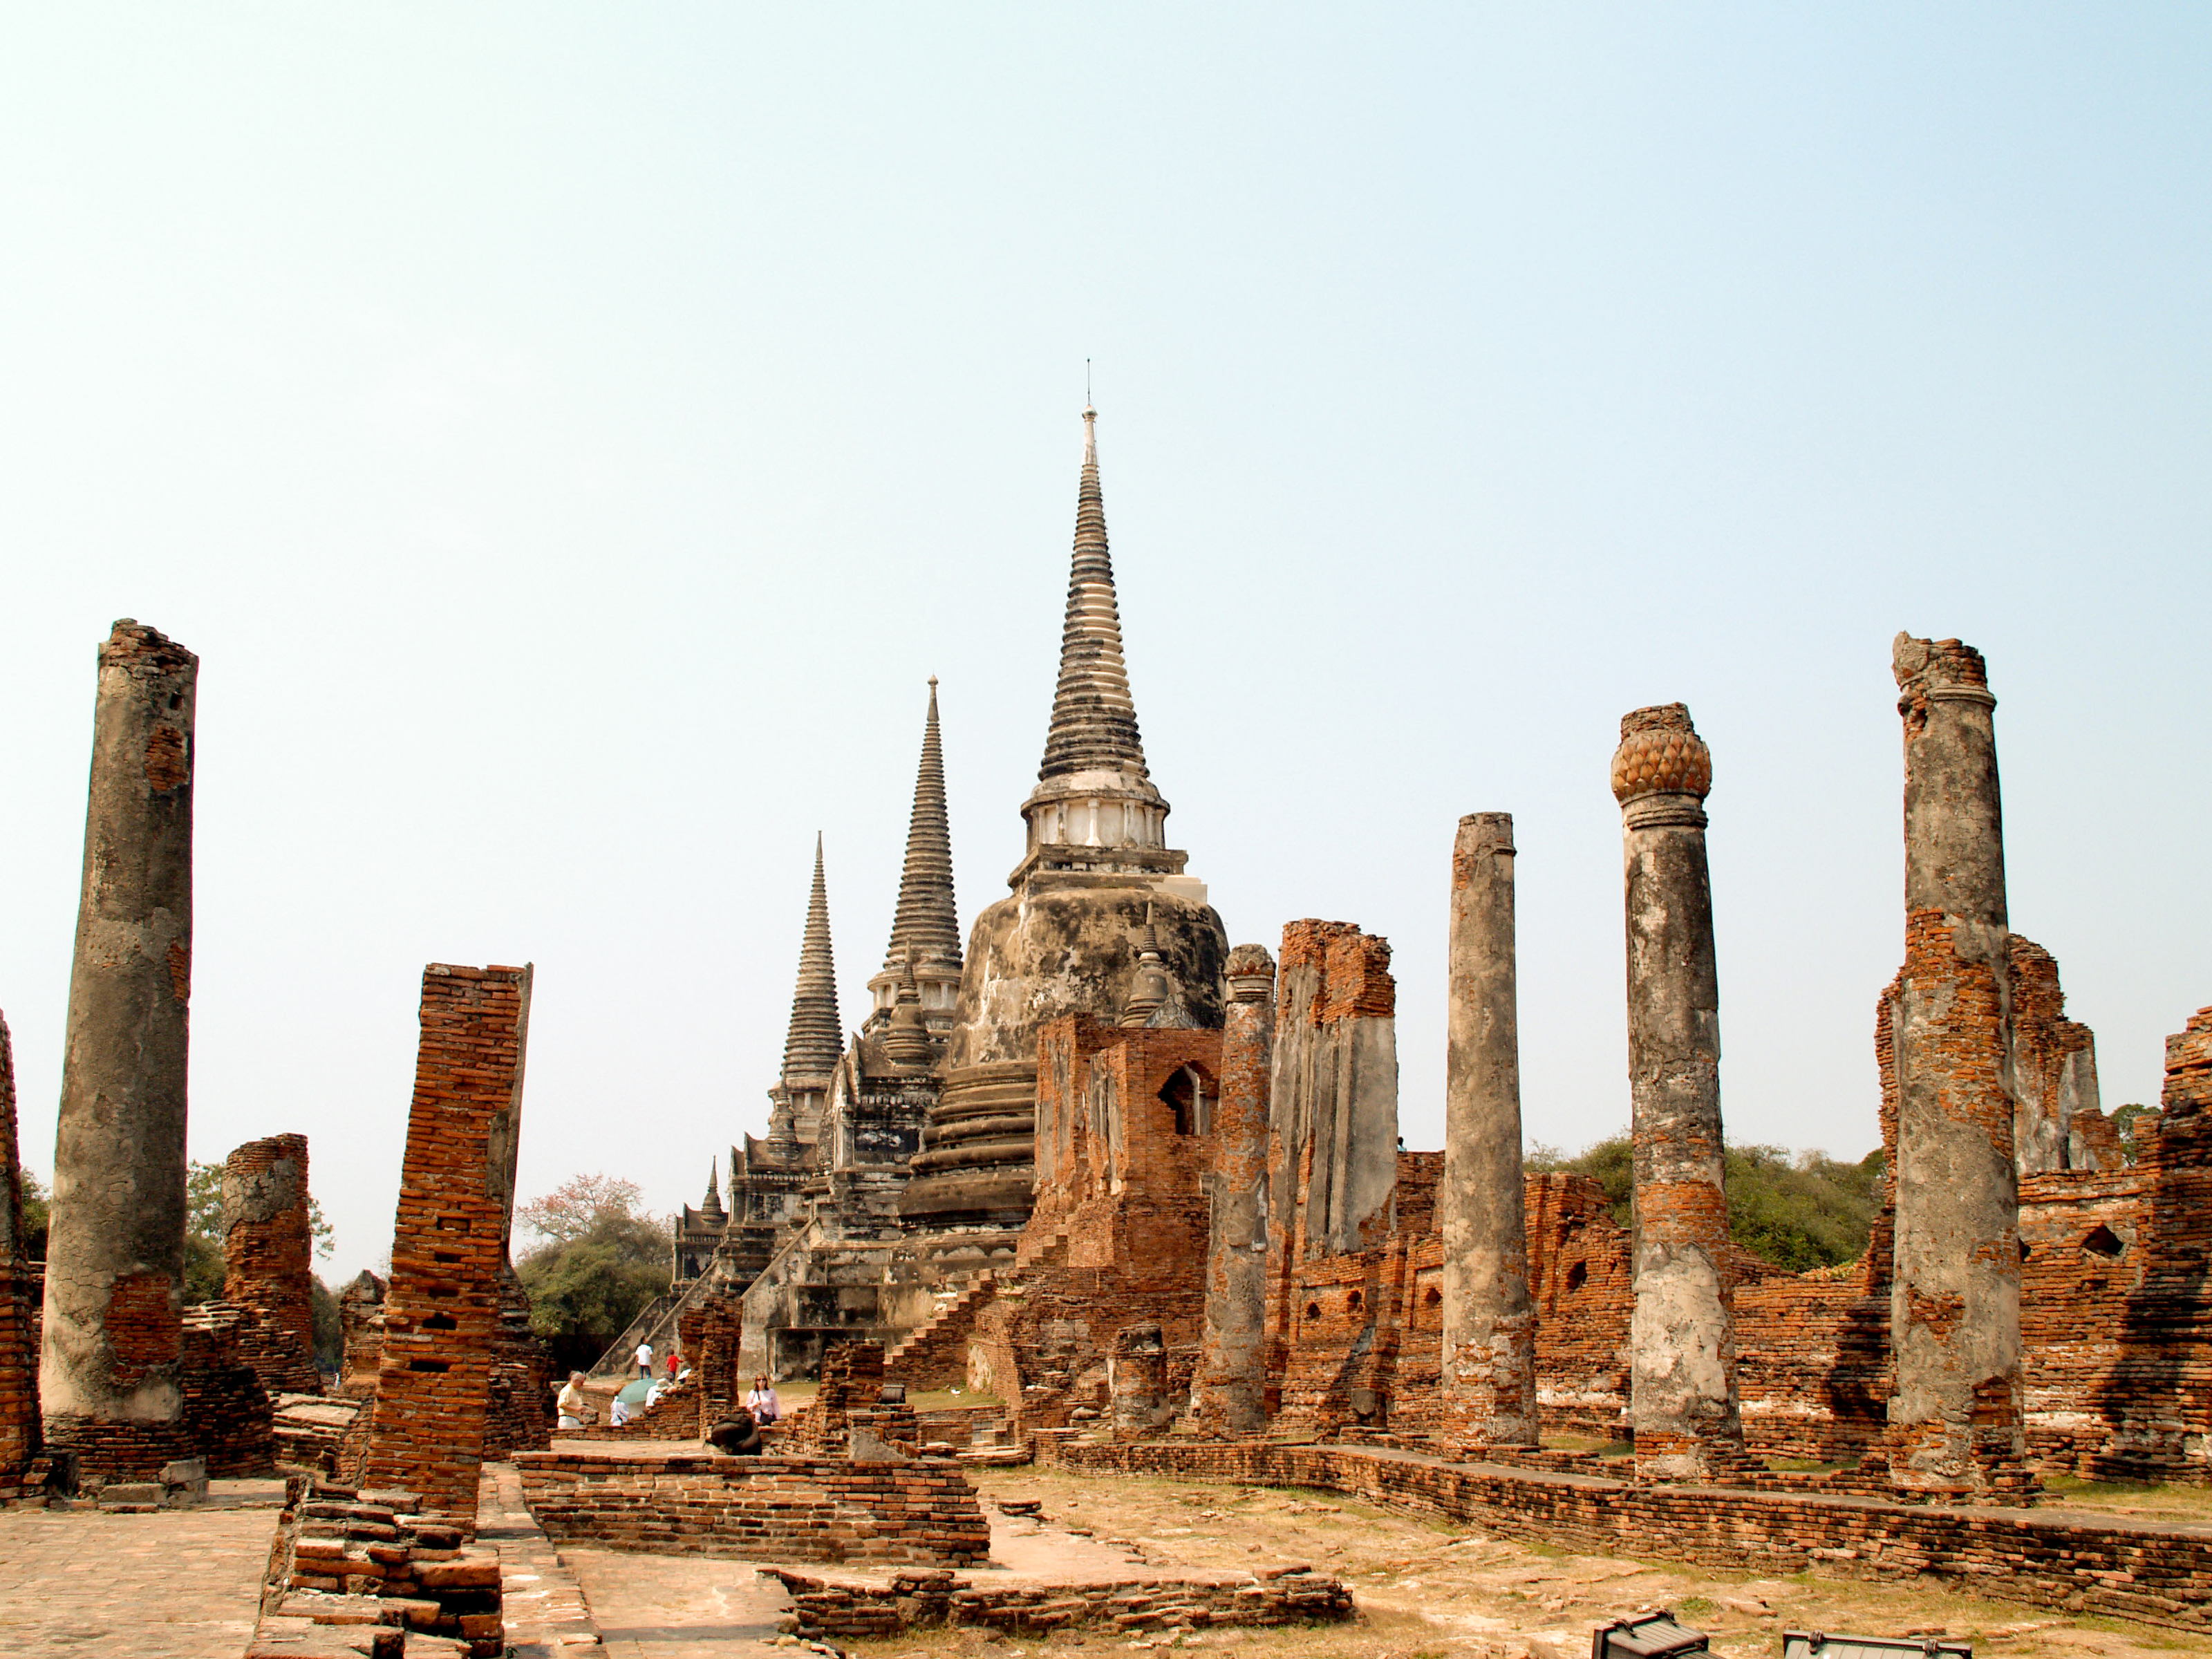
thailand, culture, travel, temple, asia, architecture, historic, buddha, pagoda, tourism, park, old, statue, ayutthaya, siam, religious, ayutthaya historical park, thai, landmark, bangkok, buddhism, building, heritage, ancient, kingdom, religion, art, traditional, statues, historic site, ancient history, archaeological site, place of worship, sky, unesco world heritage site, tourist attraction, history, ruins, wat, hindu temple, monument, spire